Bengali Language Movement (Barak Valley)

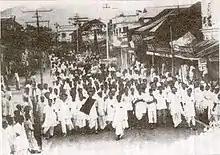
Procession in Silchar on 20 May 1961 in memory of the deceased martyrs in defiance of the curfew.

After the incident, the Assam government had to withdraw and Bengali was ultimately given official status in Barak Valley's three districts. Section 5 of Assam Act XVIII, 1961 safeguards the use of Bengali in the Cachar district. It states, "Without prejudice to the provisions contained in Section 3, the Bengali language shall be used for administrative and other official purposes up to and including district level".